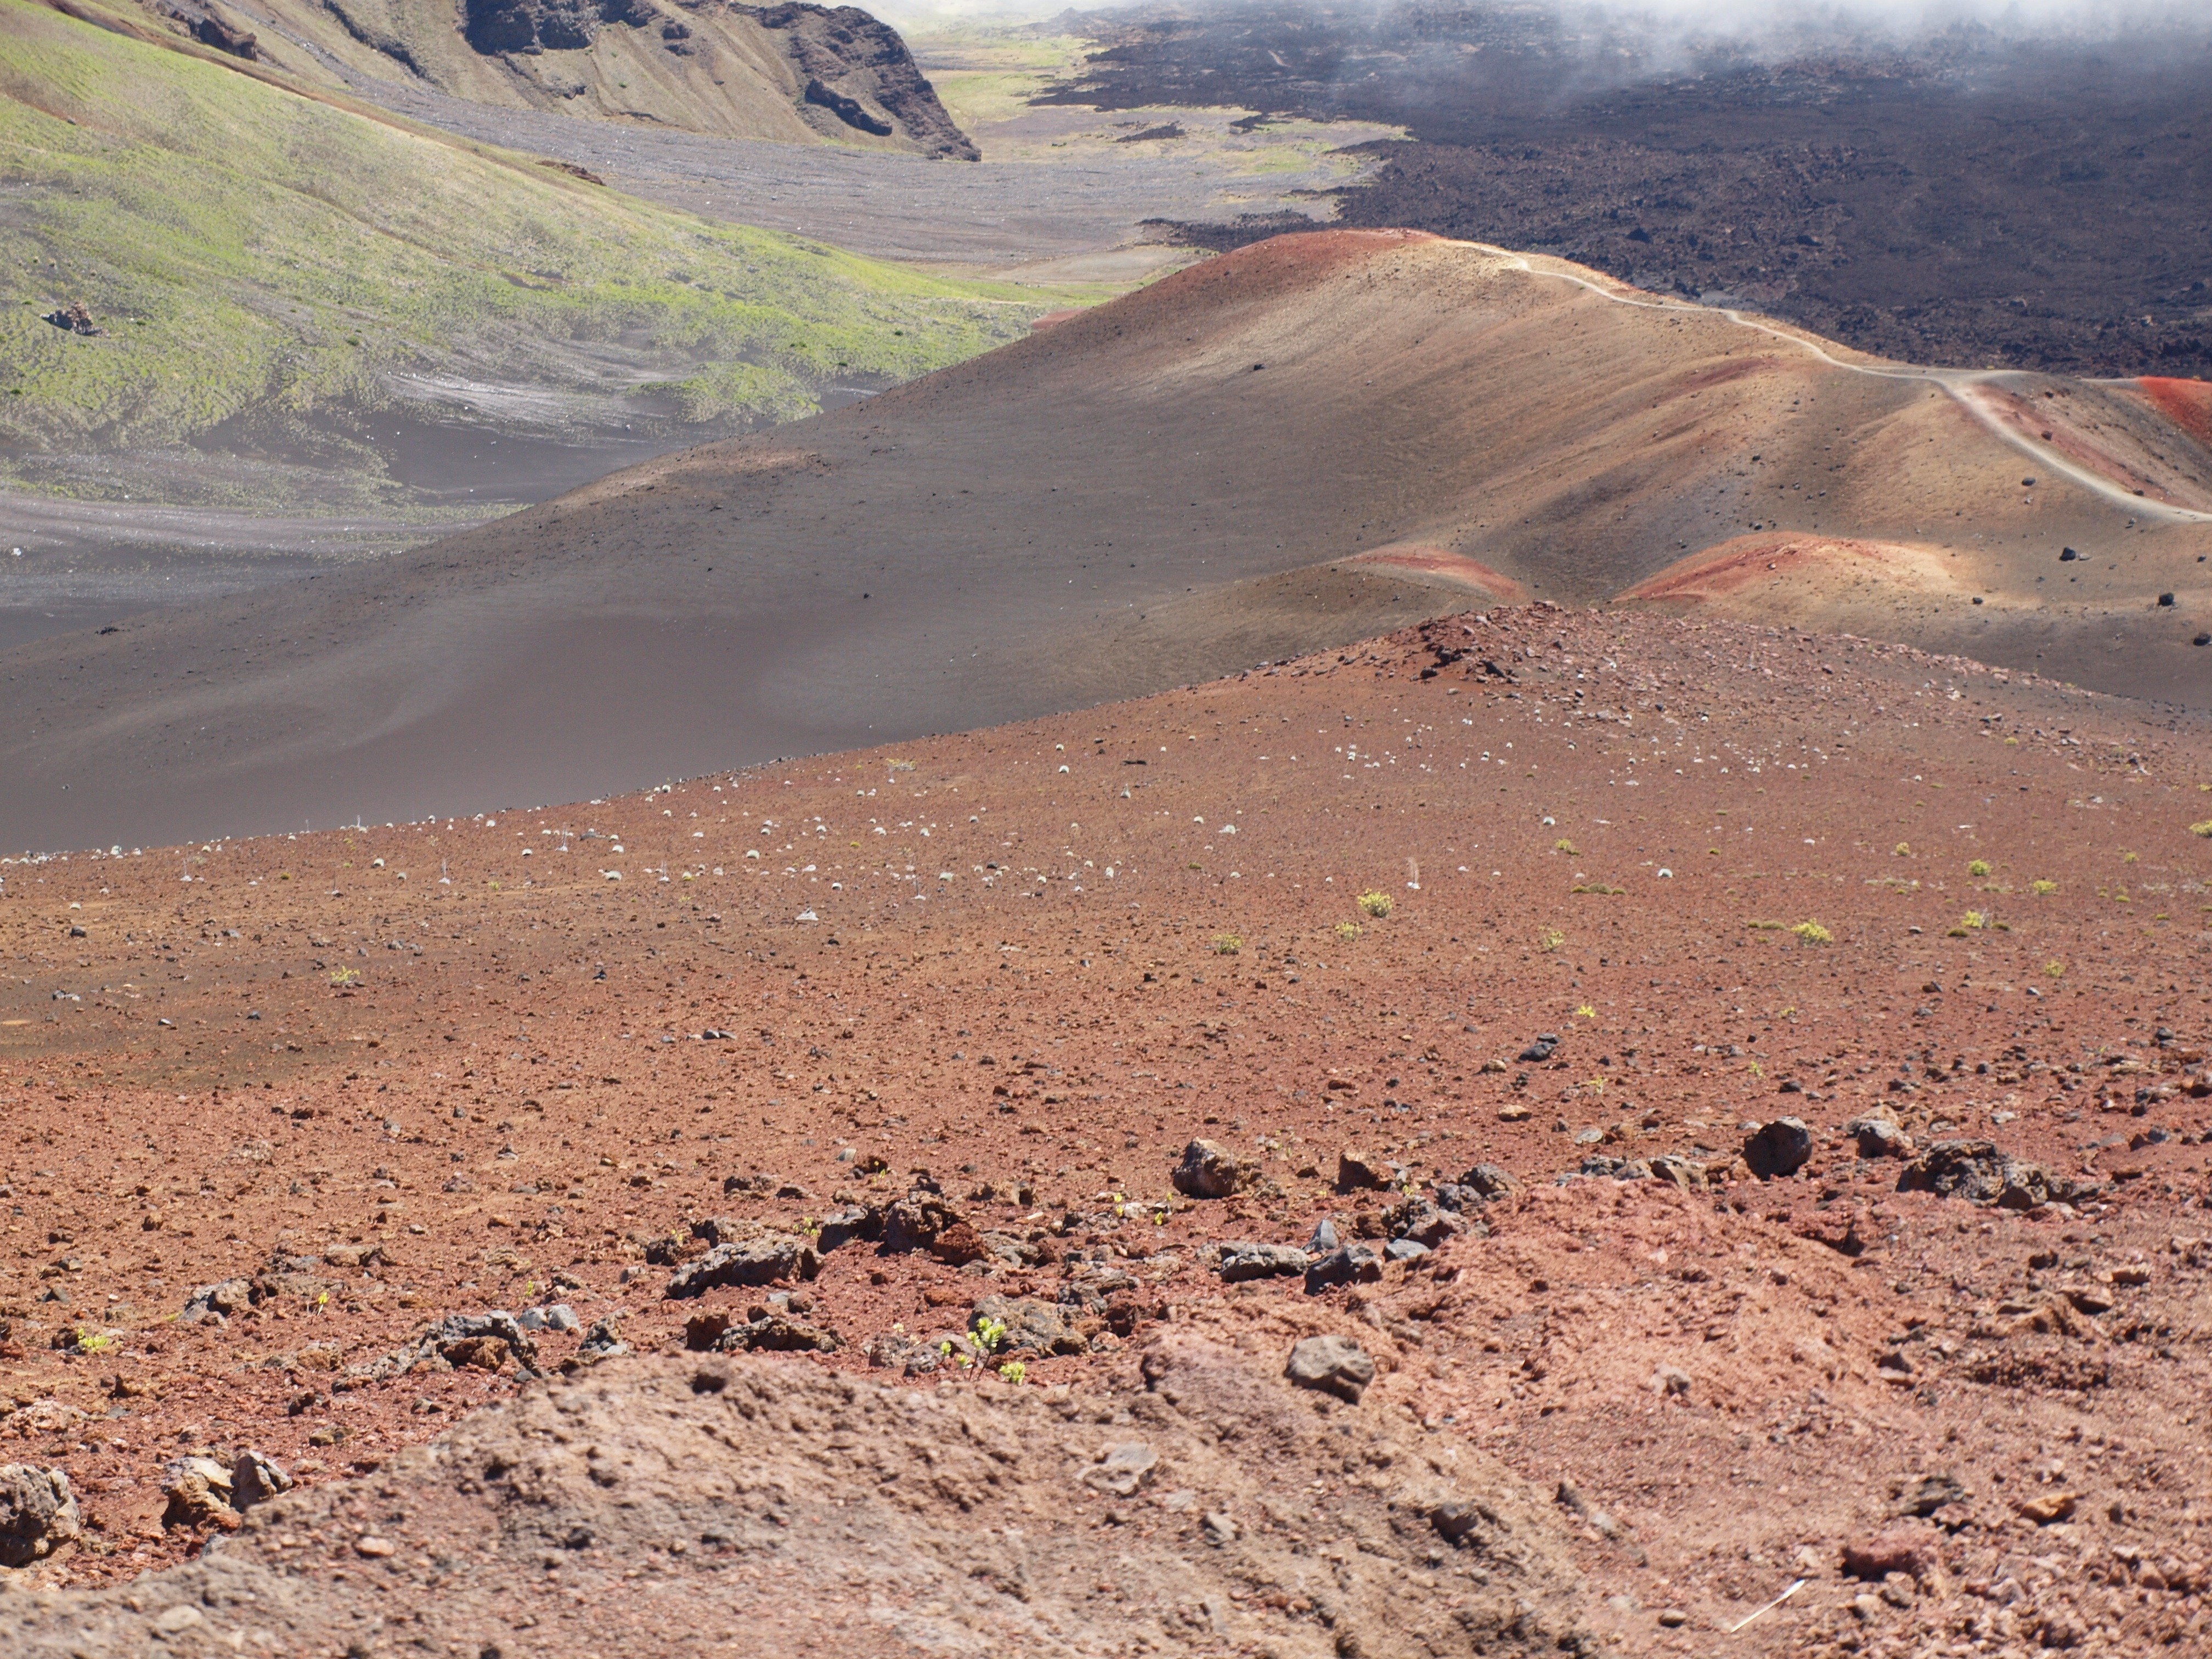
landscape, sand, wilderness, mountain, hill, desert, valley, volcano, soil, crater, hawaii, ridge, geology, badlands, plateau, maui, fell, wadi, steppe, landform, volcanic crater, natural environment, geographical feature, mountainous landforms, geological phenomenon, volcanic landform